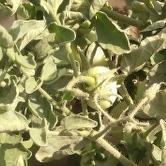
Crop: Tomato
Condition: virosis-d